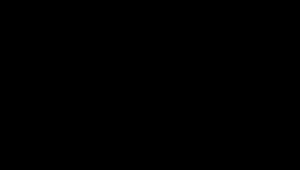
La réaction de transamination est une réaction chimique réversible qui consiste en l'échange d'une fonction amine primaire entre un acide α-aminé et un α-cétoacide. Cette réaction est catalysée par une enzyme, la transaminase.
Le cycle de l'azote est un cycle biogéochimique qui décrit la succession des modifications subies par les différentes formes de l'azote neutre en formes réactives et vice-versa.